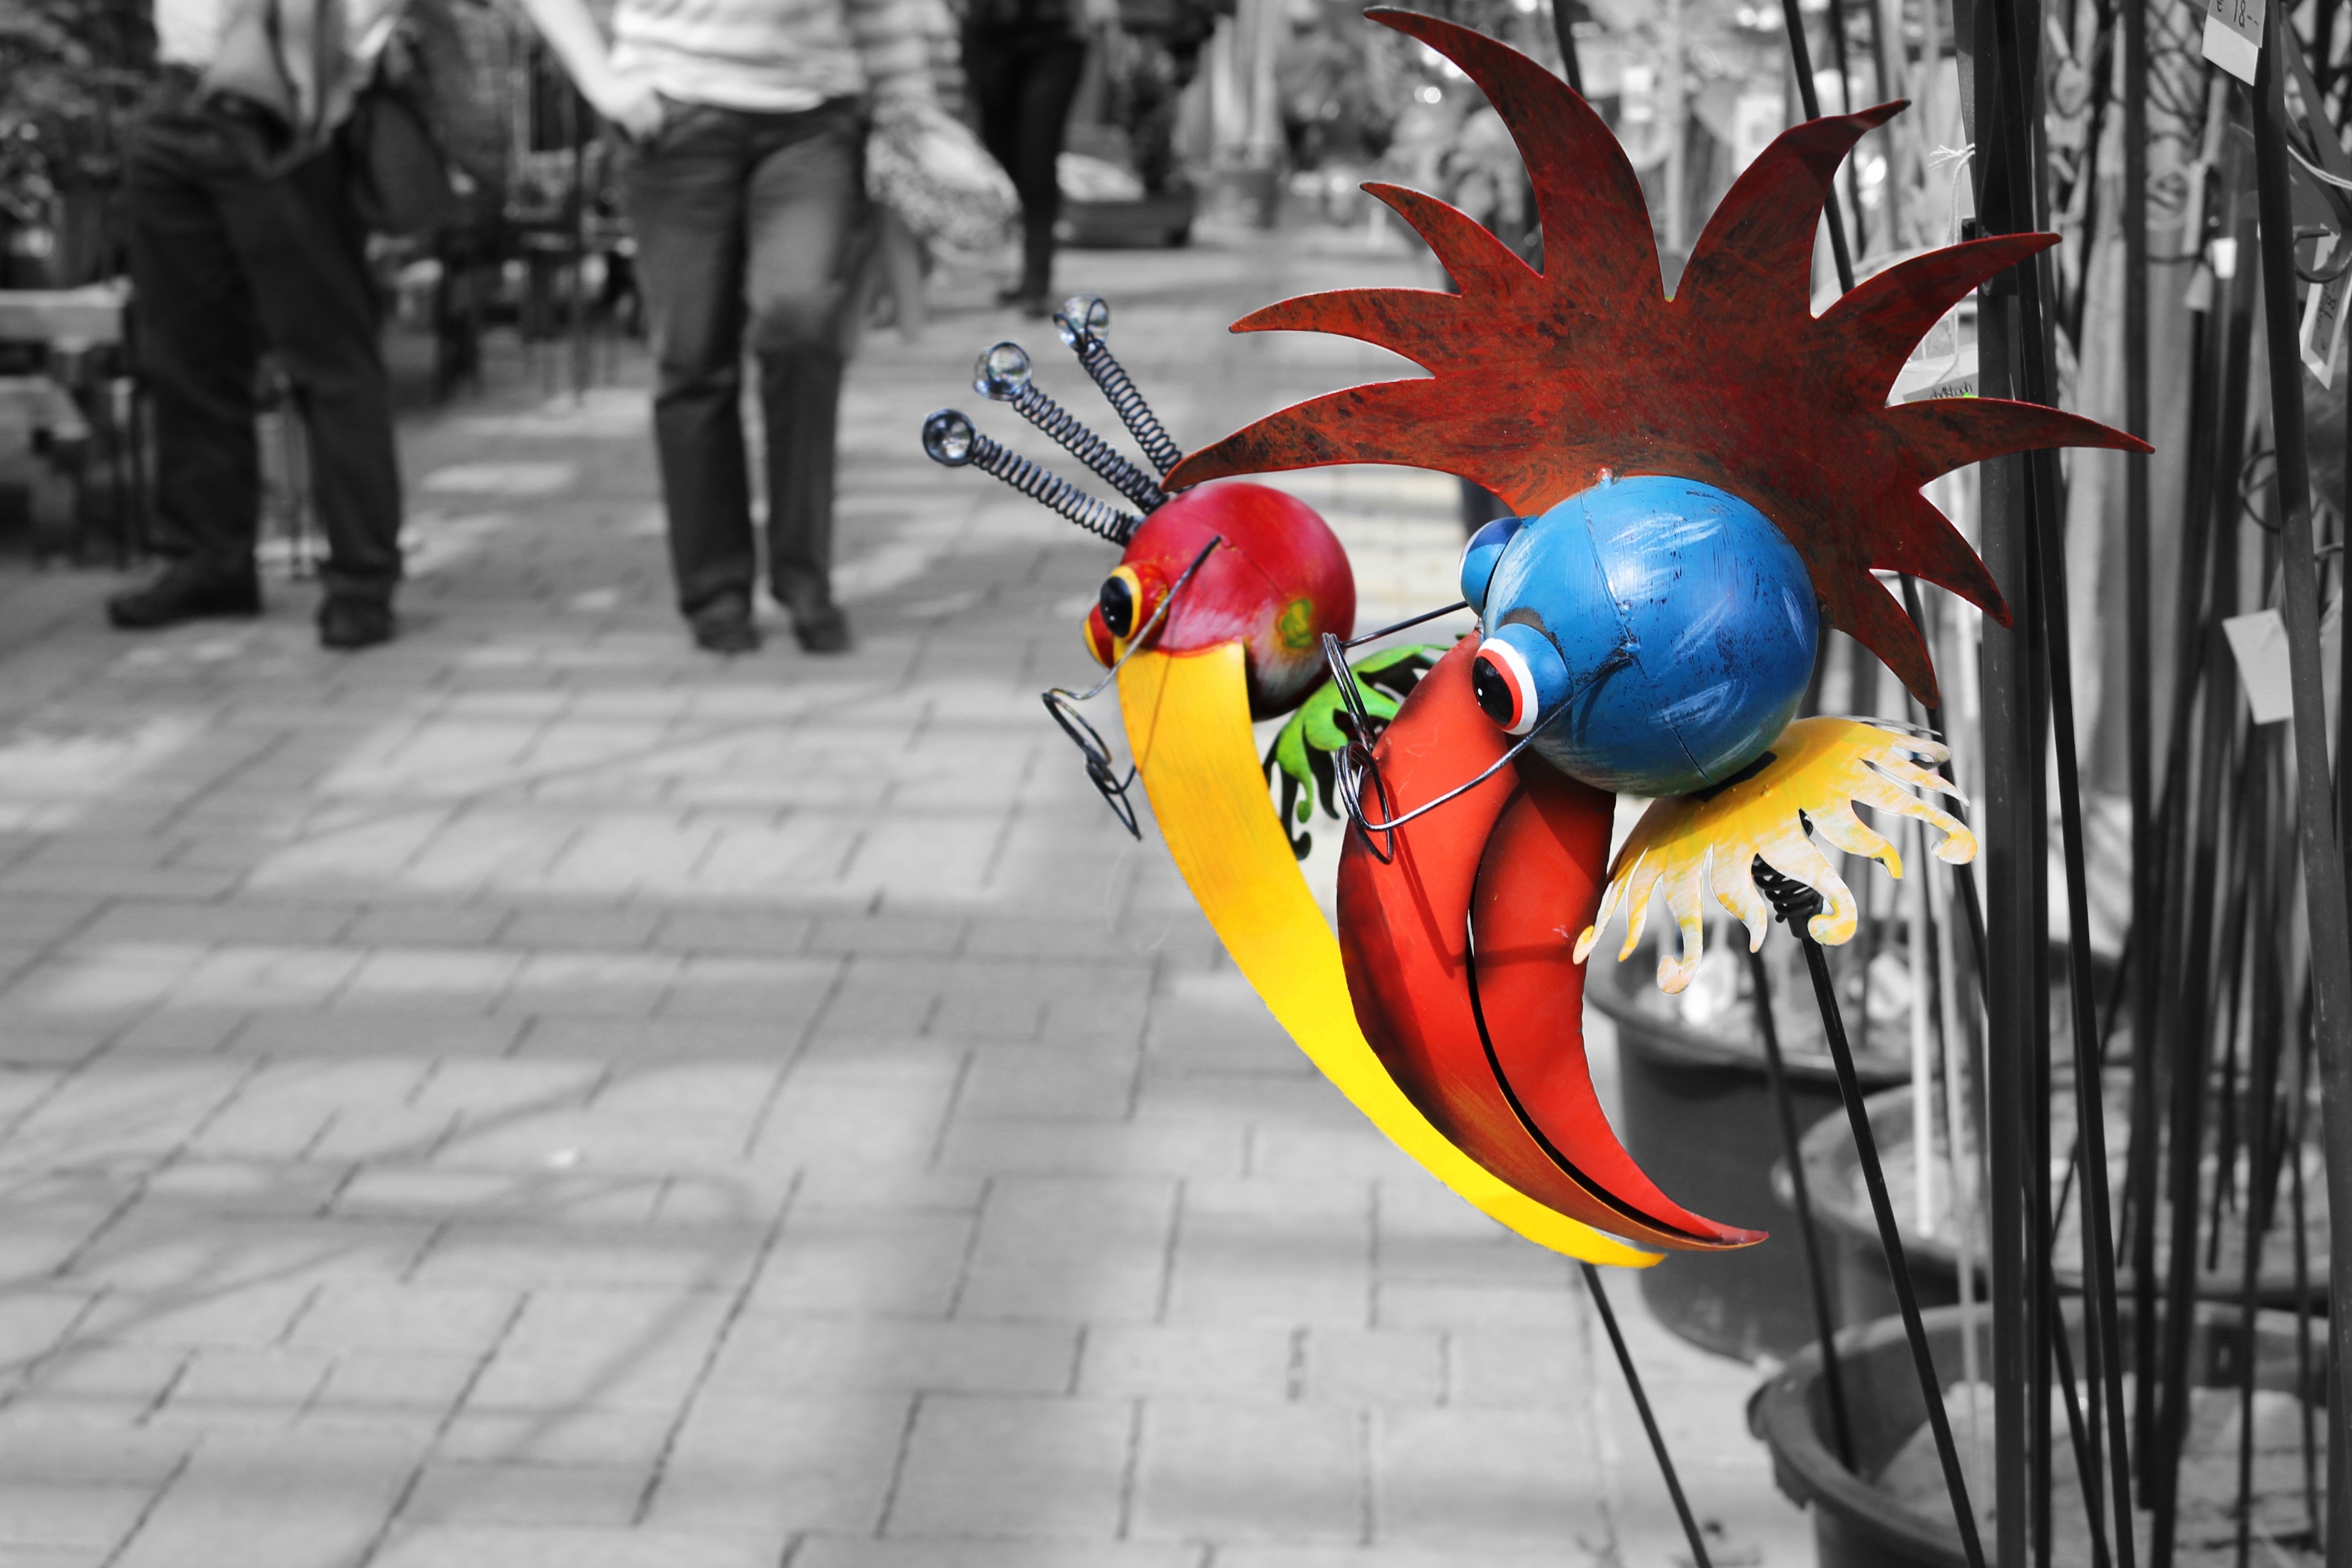
street, decoration, color, colorful, art, figure, bright, hahn, garden decoration